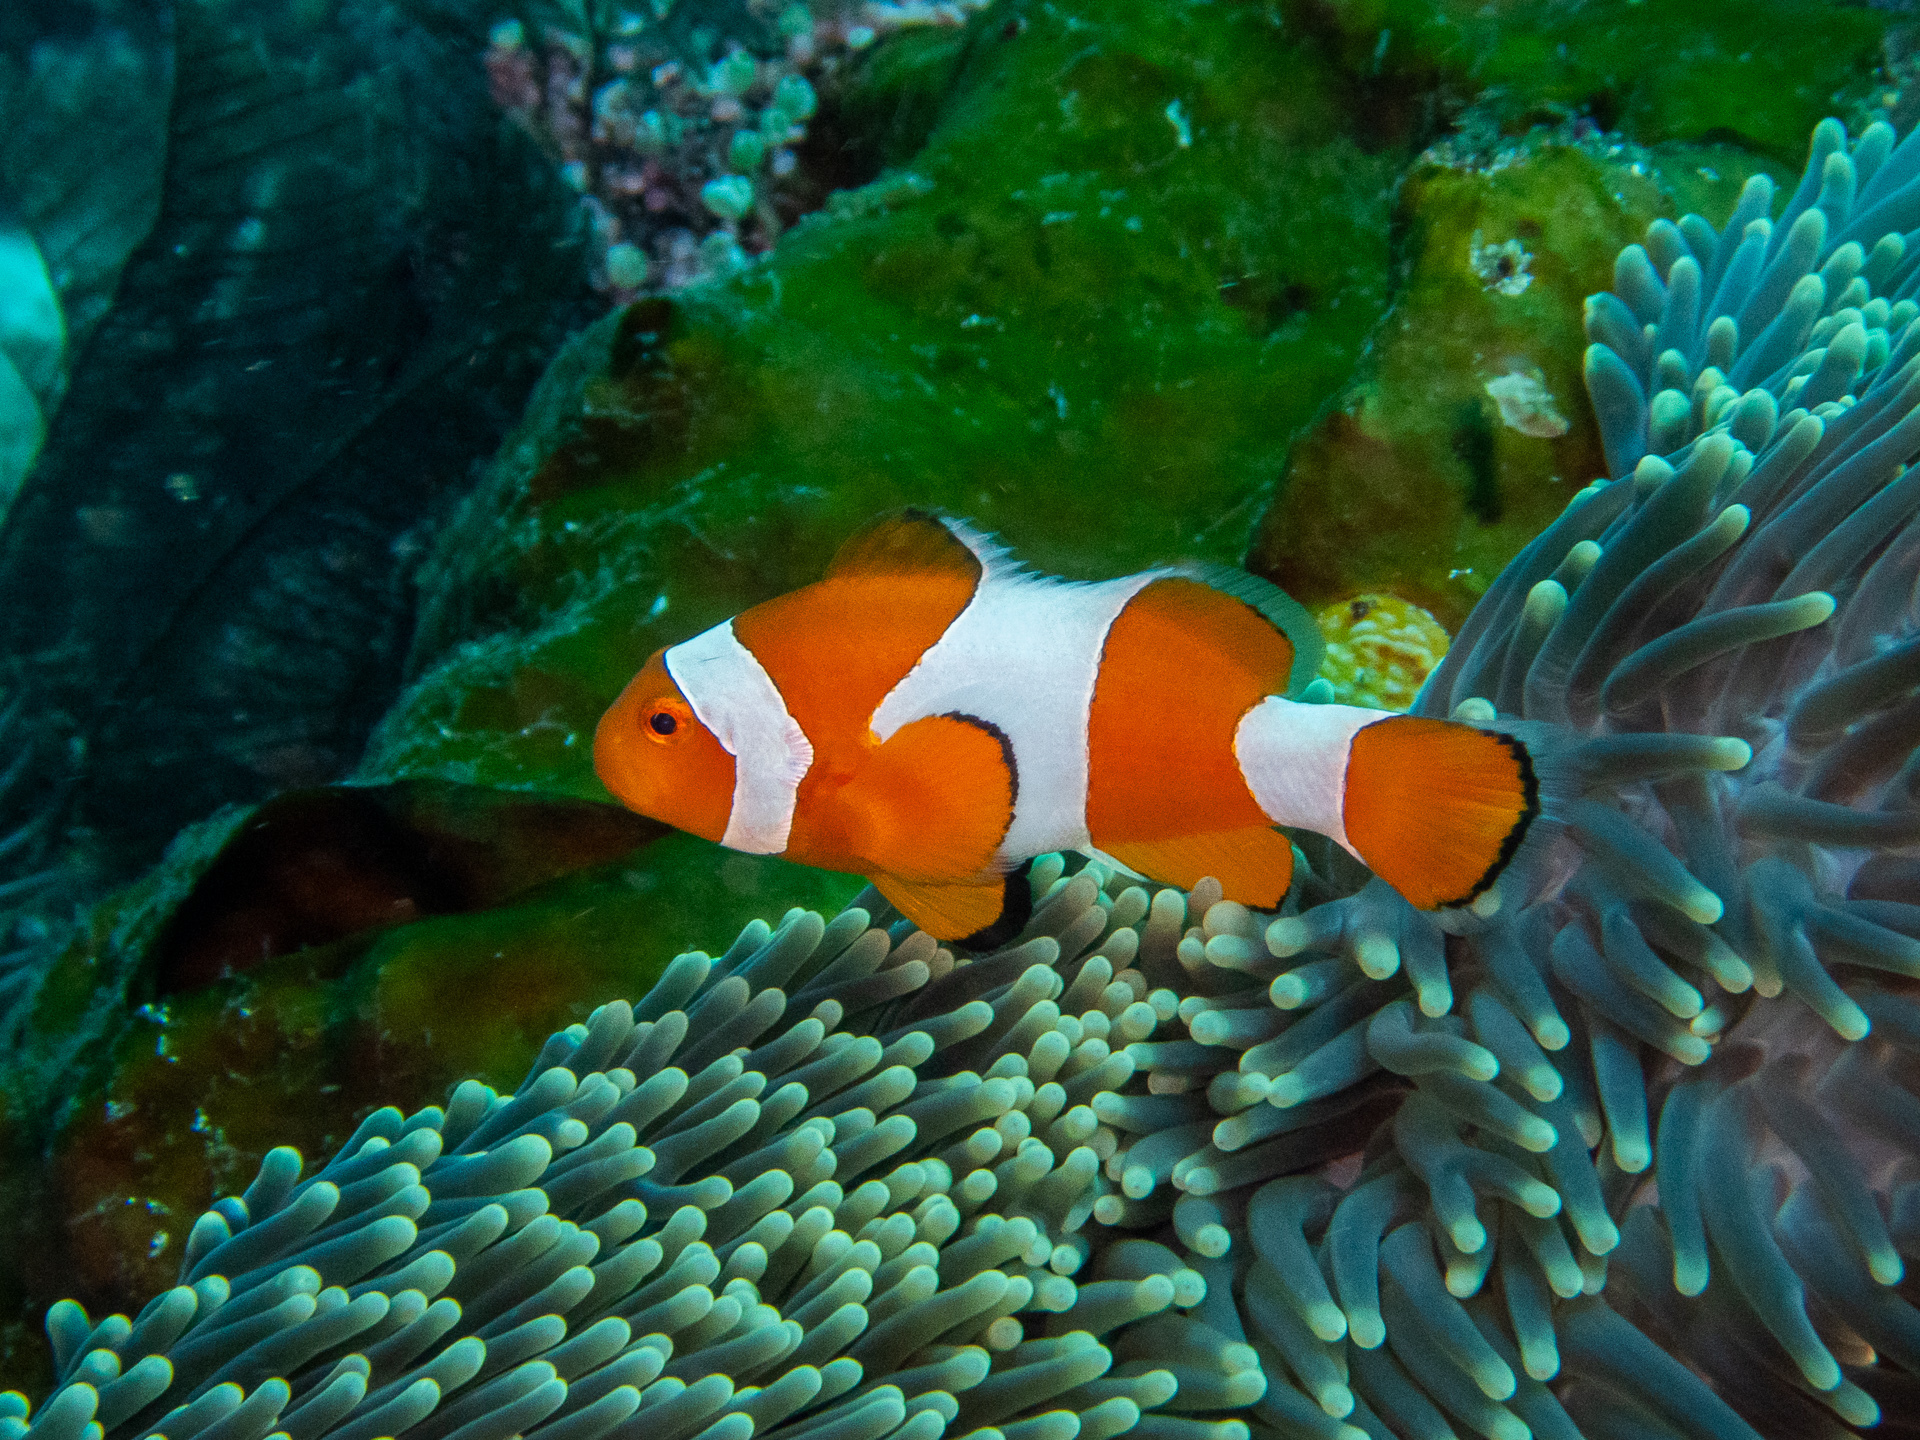
Amphiprion ocellaris (Ocellaris Anemonefish)